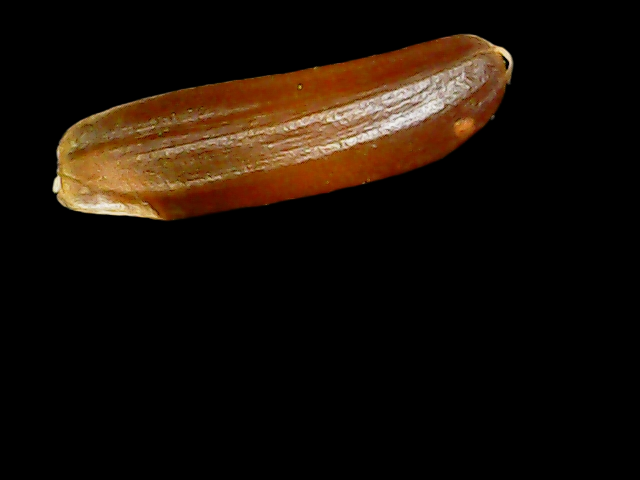
Rice variety: Binadhan20